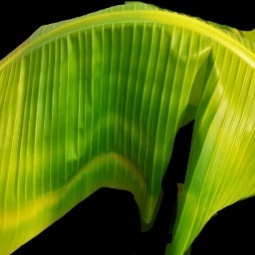
Label: Calcium